5th Combat Helicopter Regiment

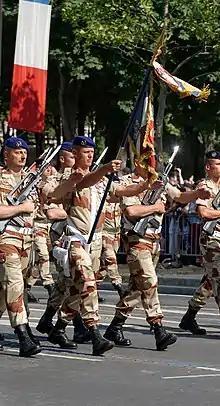
Colour and guard of the 5th RHC on Bastille Day parade, 2013

Since 5 July 2016 the 5th Combat Helicopter Regiment has formed part of the 4th Airmobile Brigade. The regiment deployed to Mali during Operation Barkhane against Islamist extremists. The unit deployed with the Eurocopter Tiger HAP (Hélicoptère d'Appui Protection, Support and Escort Helicopter).